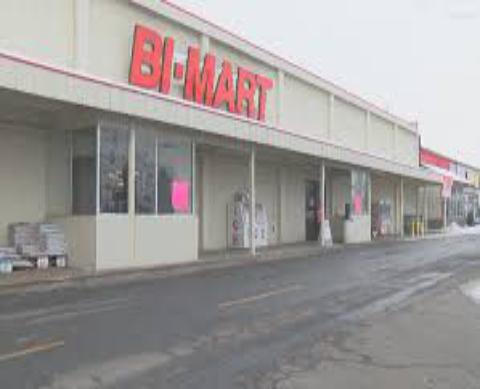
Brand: Bi-Mart
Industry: Transportation